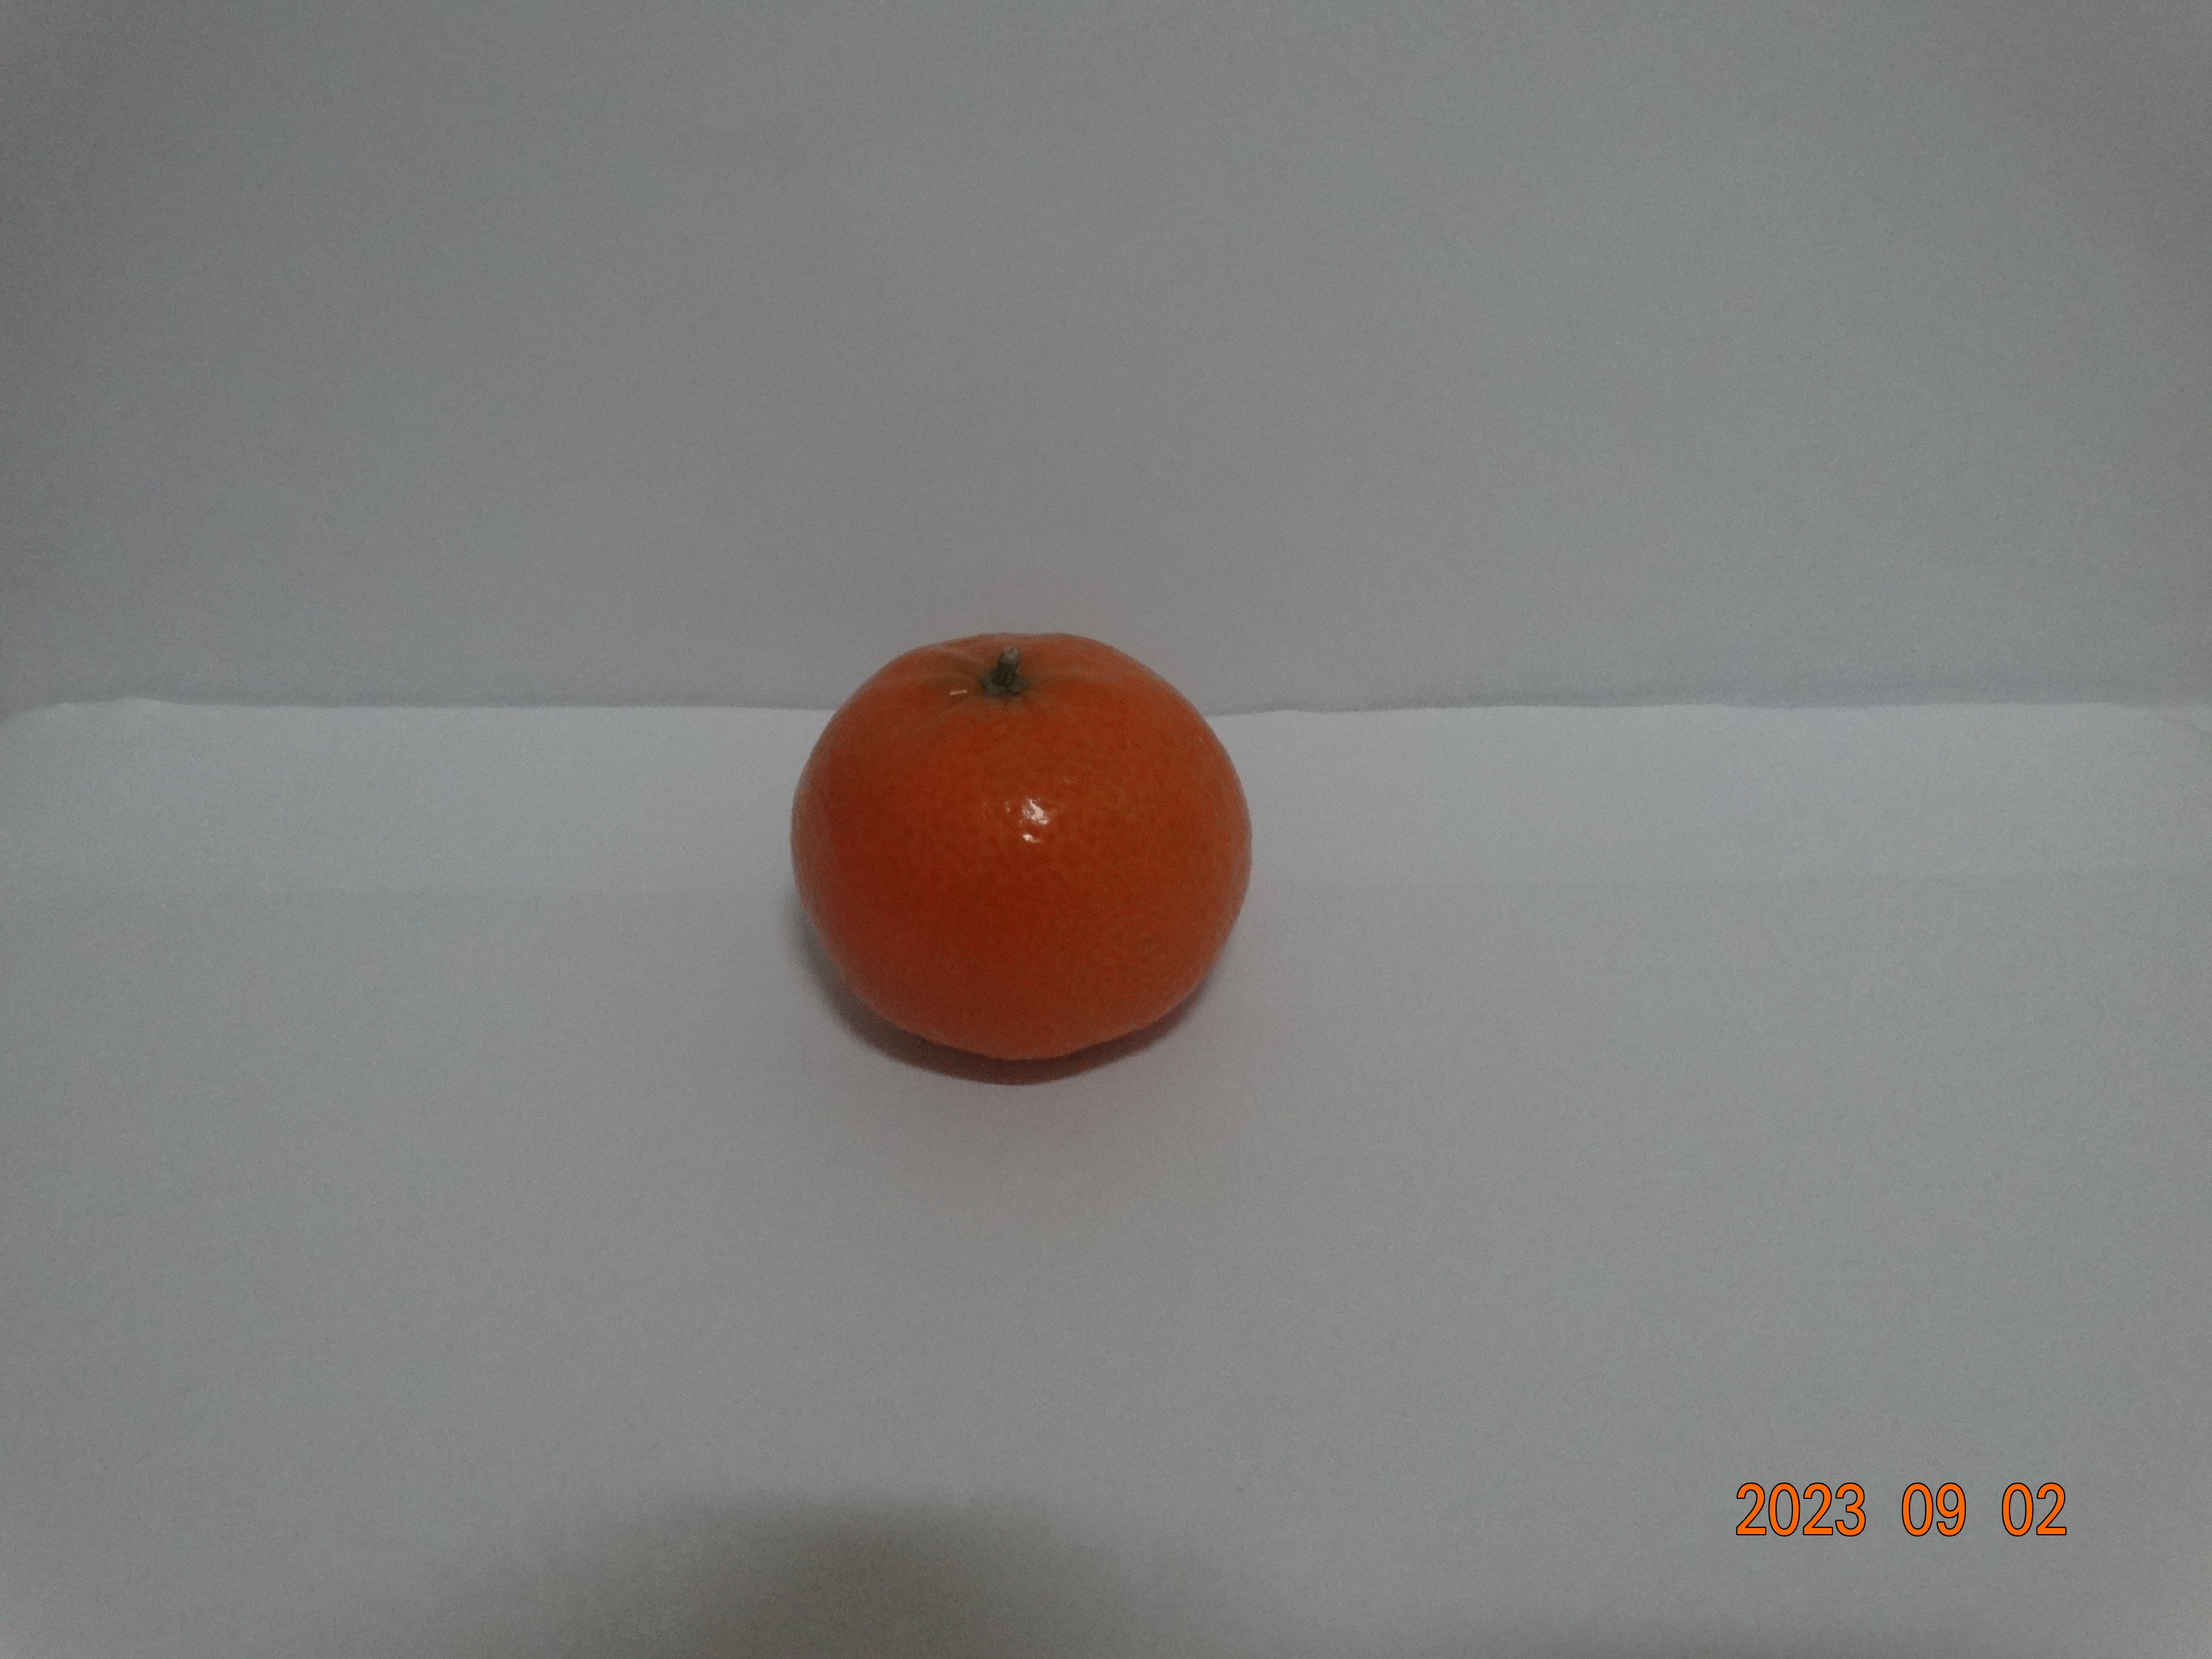
Citrus fruit variety: tangerine